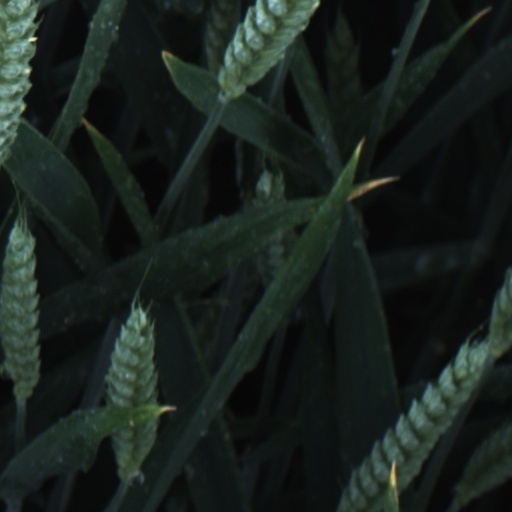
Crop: wheat